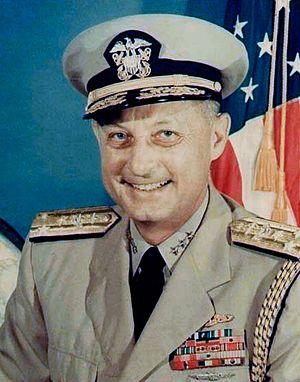
Bernard Ambrose Clarey était un amiral de la United States Navy. Il fut commandant de sous-marins durant la Seconde Guerre mondiale, puis vice-chef des Opérations navales entre 1968 et 1970 et enfin commandant en chef dans les années 1970.
Le vice-chef des Opérations navales est un officier de la marine des États-Unis et l’officier au deuxième rang le plus élevé dans le département de la Marine des États-Unis. Dans le cas où le chef des Opérations navales est absent ou est empêché d'exercer ses fonctions, le VCNO assume les fonctions et responsabilités du CNO. Le VCNO peut également effectuer d'autres tâches que le CNO lui assigne. Le VCNO est nommé par le président des États-Unis, et doit être confirmée par un vote à la majorité des voix au Sénat des États-Unis. Le VCNO est nommé automatiquement amiral quatre étoiles.